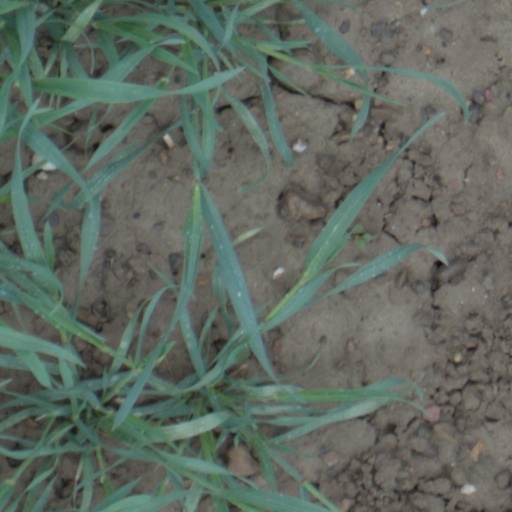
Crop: wheat